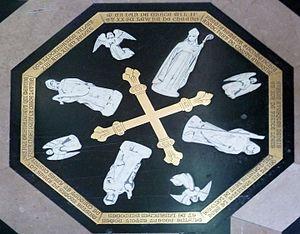
La pierre centrale du labyrinthe de la cathédrale d'Amiens .- Somme (département), France